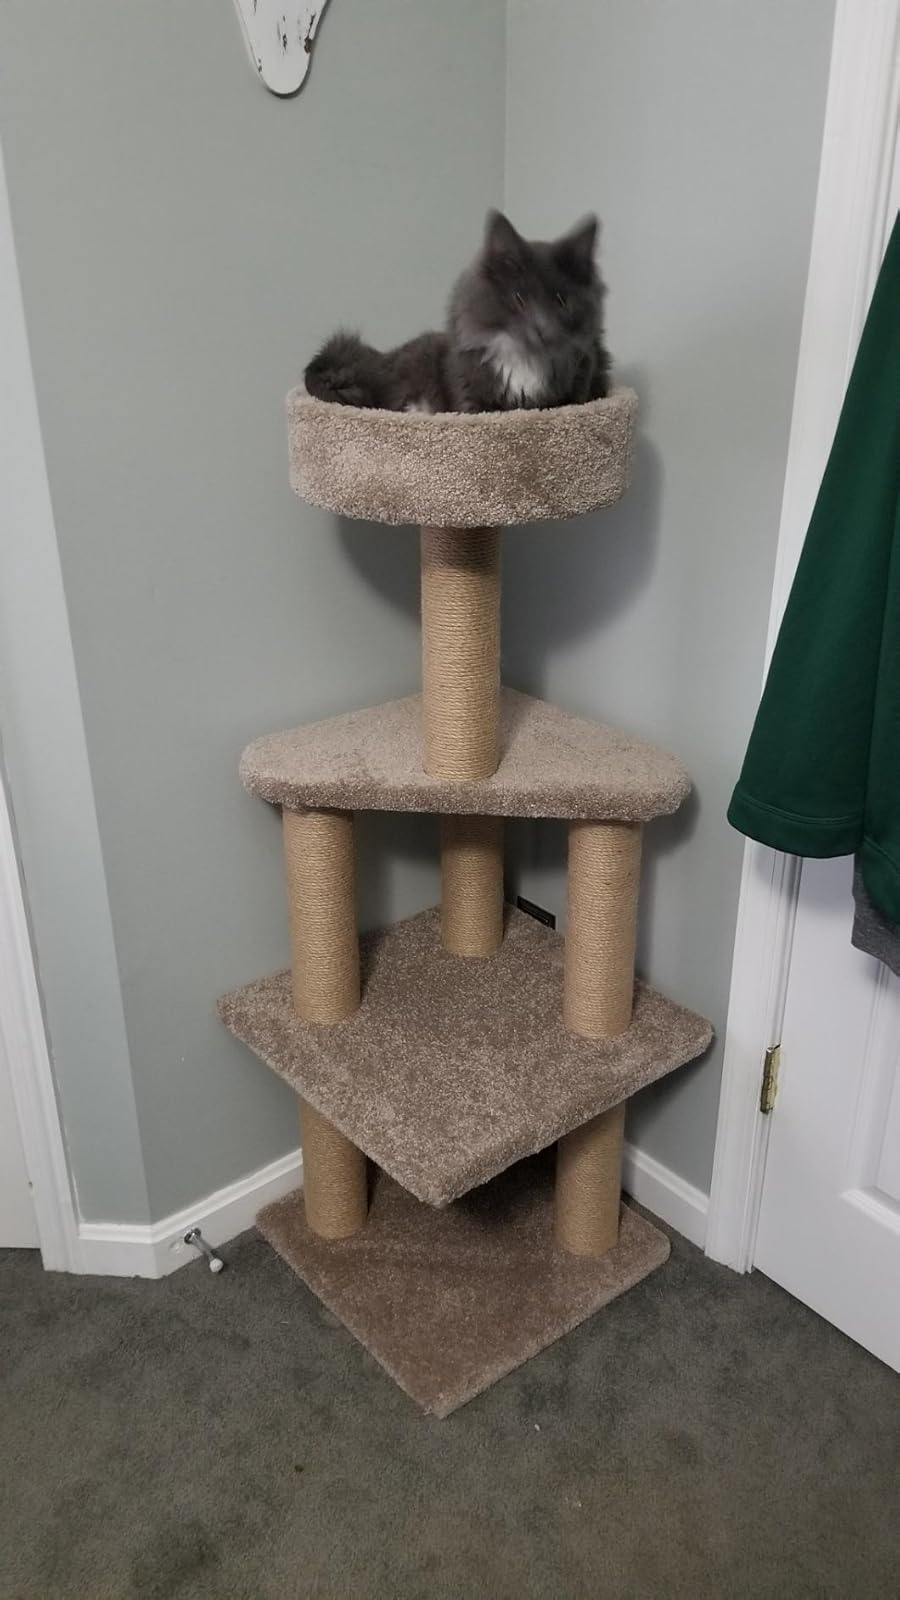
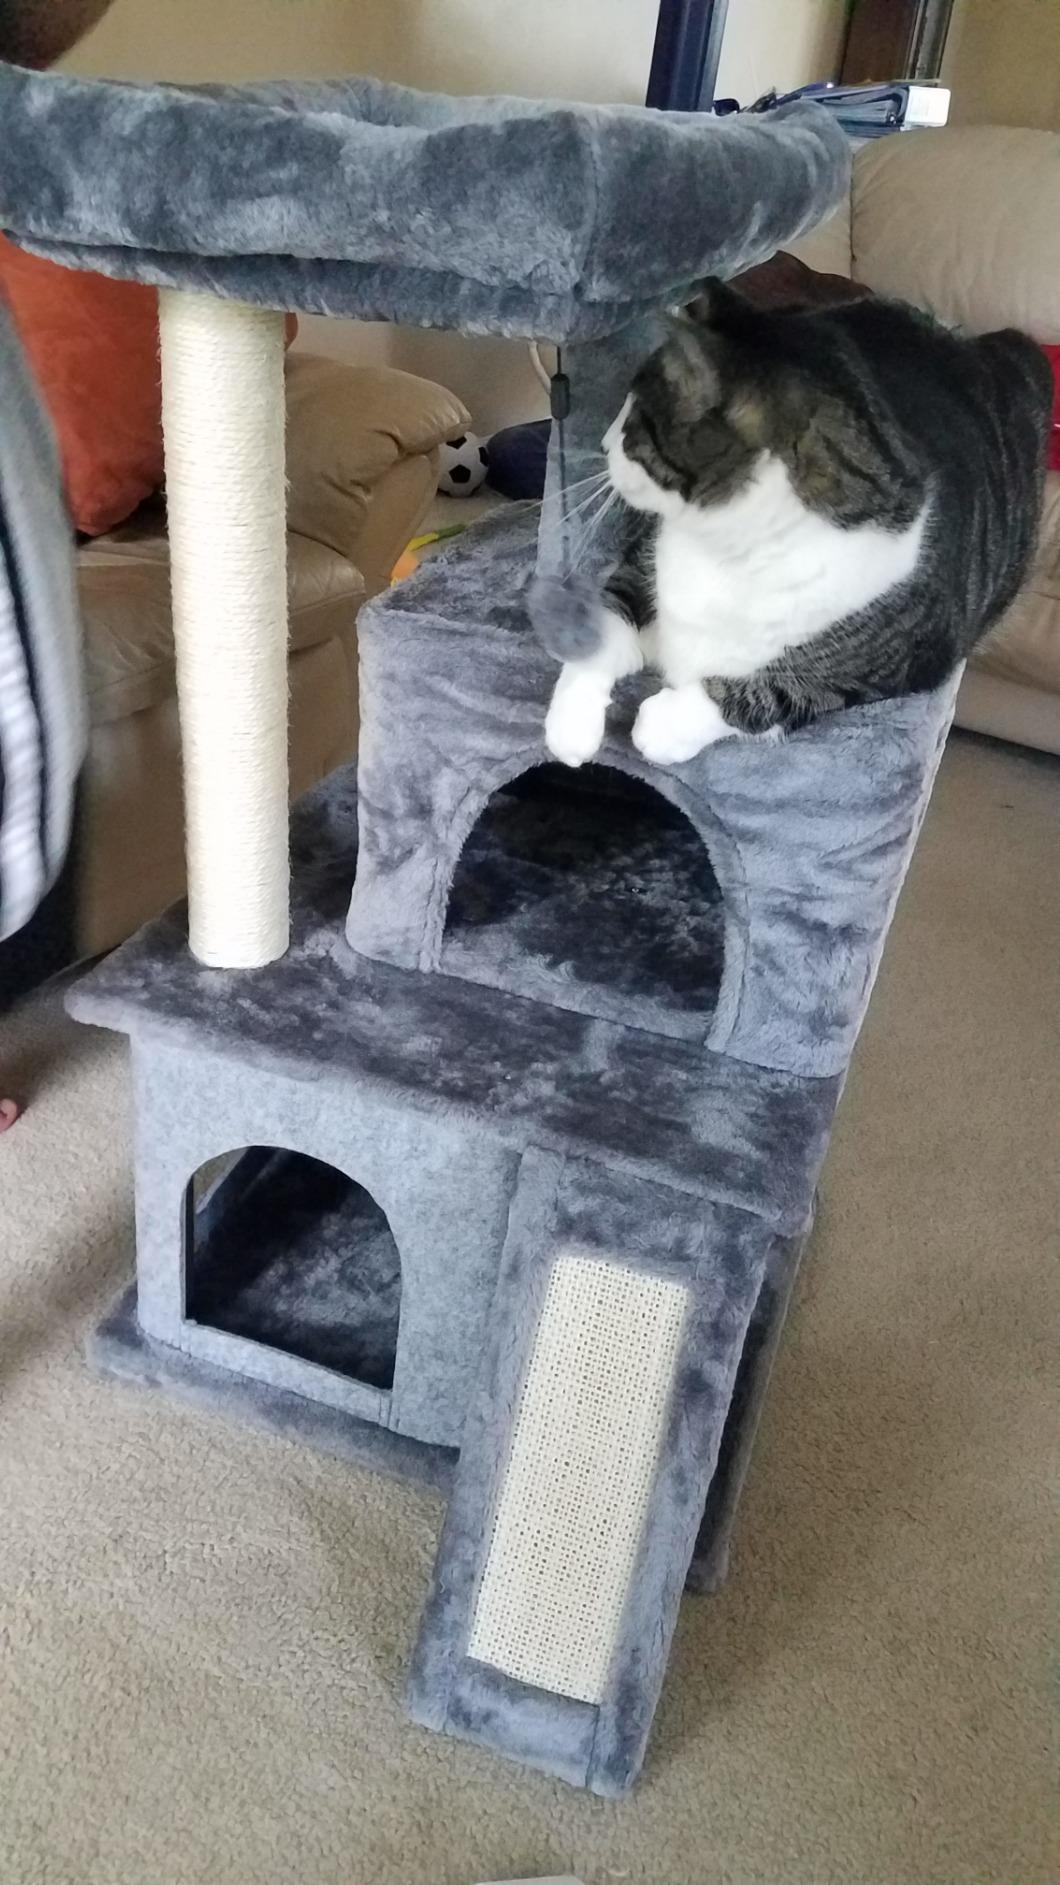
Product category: items_cat tree
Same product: no